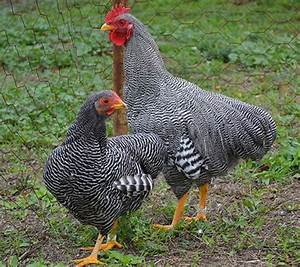
Label: gallina